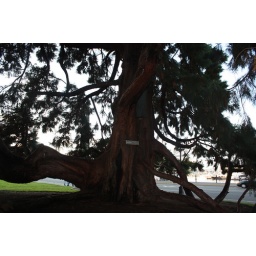
tree in front of Parliament building